Mike Easley

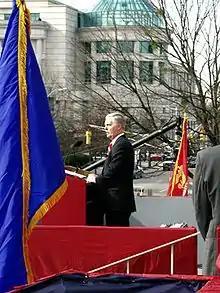
Easley speaking at his second inauguration, 2005

Easley ran for a second term as governor in 2004. He defeated Rickey Kipfer, his only opponent in the Democratic primary, and faced Republican former state senator Patrick Ballantine and Libertarian Barbara Howe in November 2004. Though the state voted for Republicans George W. Bush for president and Richard Burr as United States Senator, Easley won his second term as governor and Democrats reestablished control over both chambers of the state legislature (the House had been split equally between the two major parties since 2003).